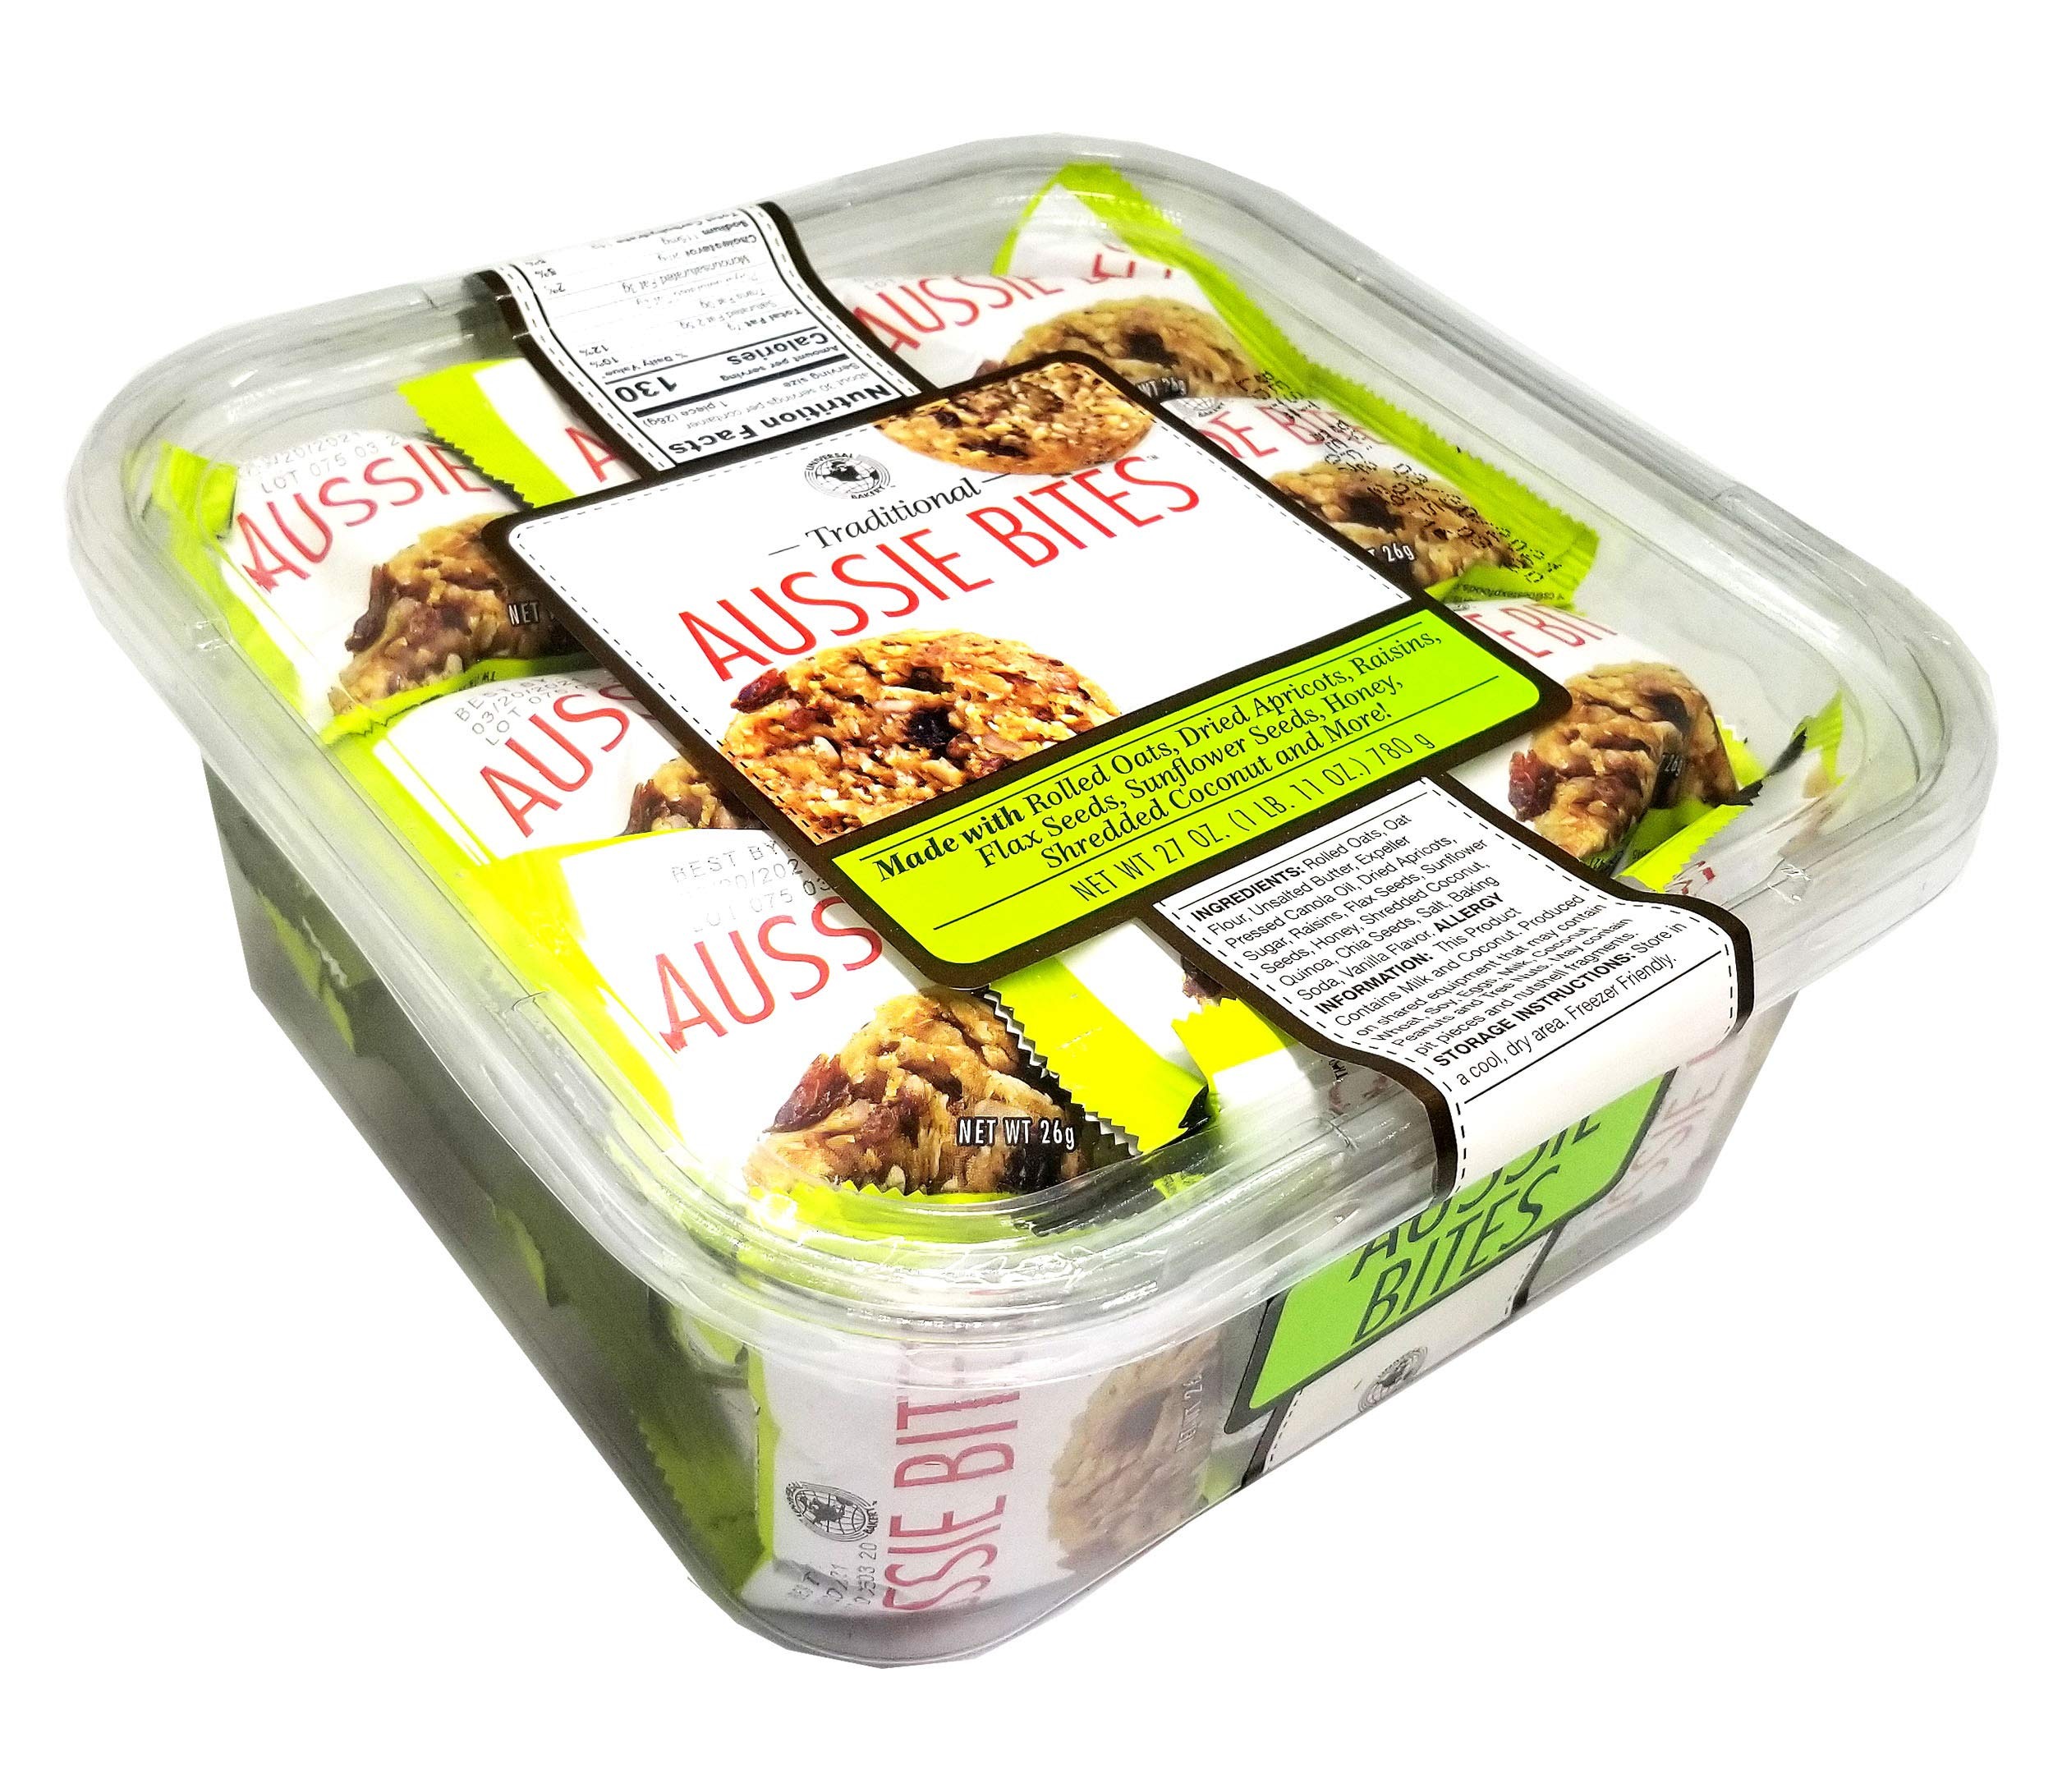
Item Name: Universal Bakery Traditional Aussie Bites Individually Wrapped 30 Counts 27 Oz.
Bullet Point 1: Traditional Aussie Bites by Universal Bakery
Bullet Point 2: Made with rolled oats, dried apricots, raisins, flax seeds, sunflower seeds, shredded coconut, honey and more!
Bullet Point 3: Perfect bite size in individually wrapped package for extra freshness and easy to take along.
Bullet Point 4: Approximately 30 packs per box, 27 Oz.
Bullet Point 5: Product of USA
Product Description: Traditional Aussie Bites by Universal Bakery. Made with rolled oats, dried apricots, raisins, flax seeds, sunflower seeds, shredded coconut, honey and more! A healthy snack! Perfect bite size in individually wrapped package for extra freshness and easy to take along. Approximately 30 packs per box, 27 Oz.
Value: 27.0
Unit: Ounce

Price: 16.99